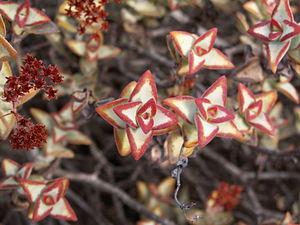
Crassula rupestris Thunb. (Crassulaceae), Ladismith, Kannaland, Cap-Occidental, d'Afrique du Sud Galego: Crassula rupestris Thunb. (Crassulaceae), Ladismith, Kannaland, Cabo Occidental, Sudáfrica Magyar: Crassula rupestris Thunb. (Crassulaceae), Ladismith, Kannaland, , Dél-afrikai Köztársaság Italiano: Crassula rupestris Thunb. (Crassulaceae), Piccolo Karoo, Ladismith, Kannaland, Western Cape, Sudafrica Lëtzebuergesch: Crassula rupestris Thunb. (Crassulaceae), Ladismith, Kannaland, Westkaap, Südafrika Lietuvių: Crassula rupestris Thunb. (Crassulaceae), Ladismith, Kannaland, Vakarų Kapas, Pietų Afrikos Respublikos